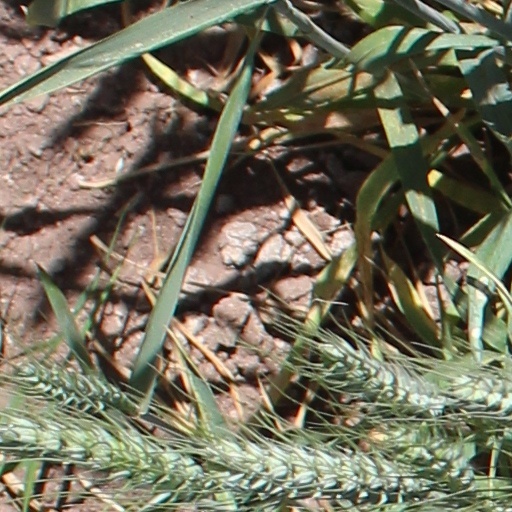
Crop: wheat